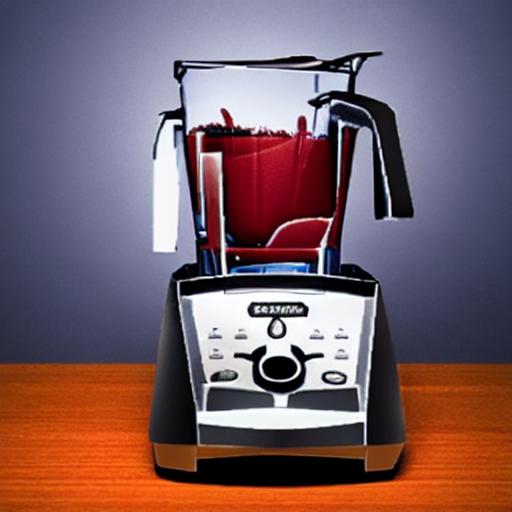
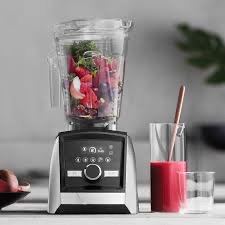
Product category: items_blender
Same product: no